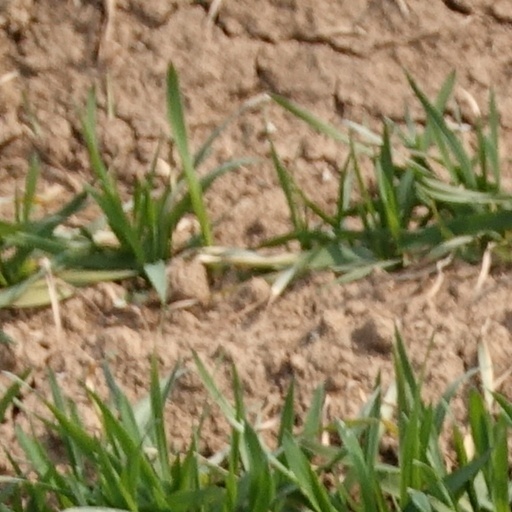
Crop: wheat